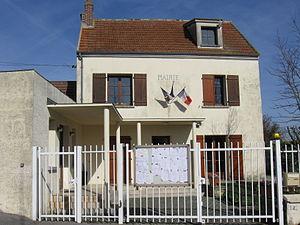
Mairie de Douy-la-Ramée. (Seine et Marne, région Île-de-France).
Douy-la-Ramée est une commune française située dans le département de Seine-et-Marne en région Île-de-France.